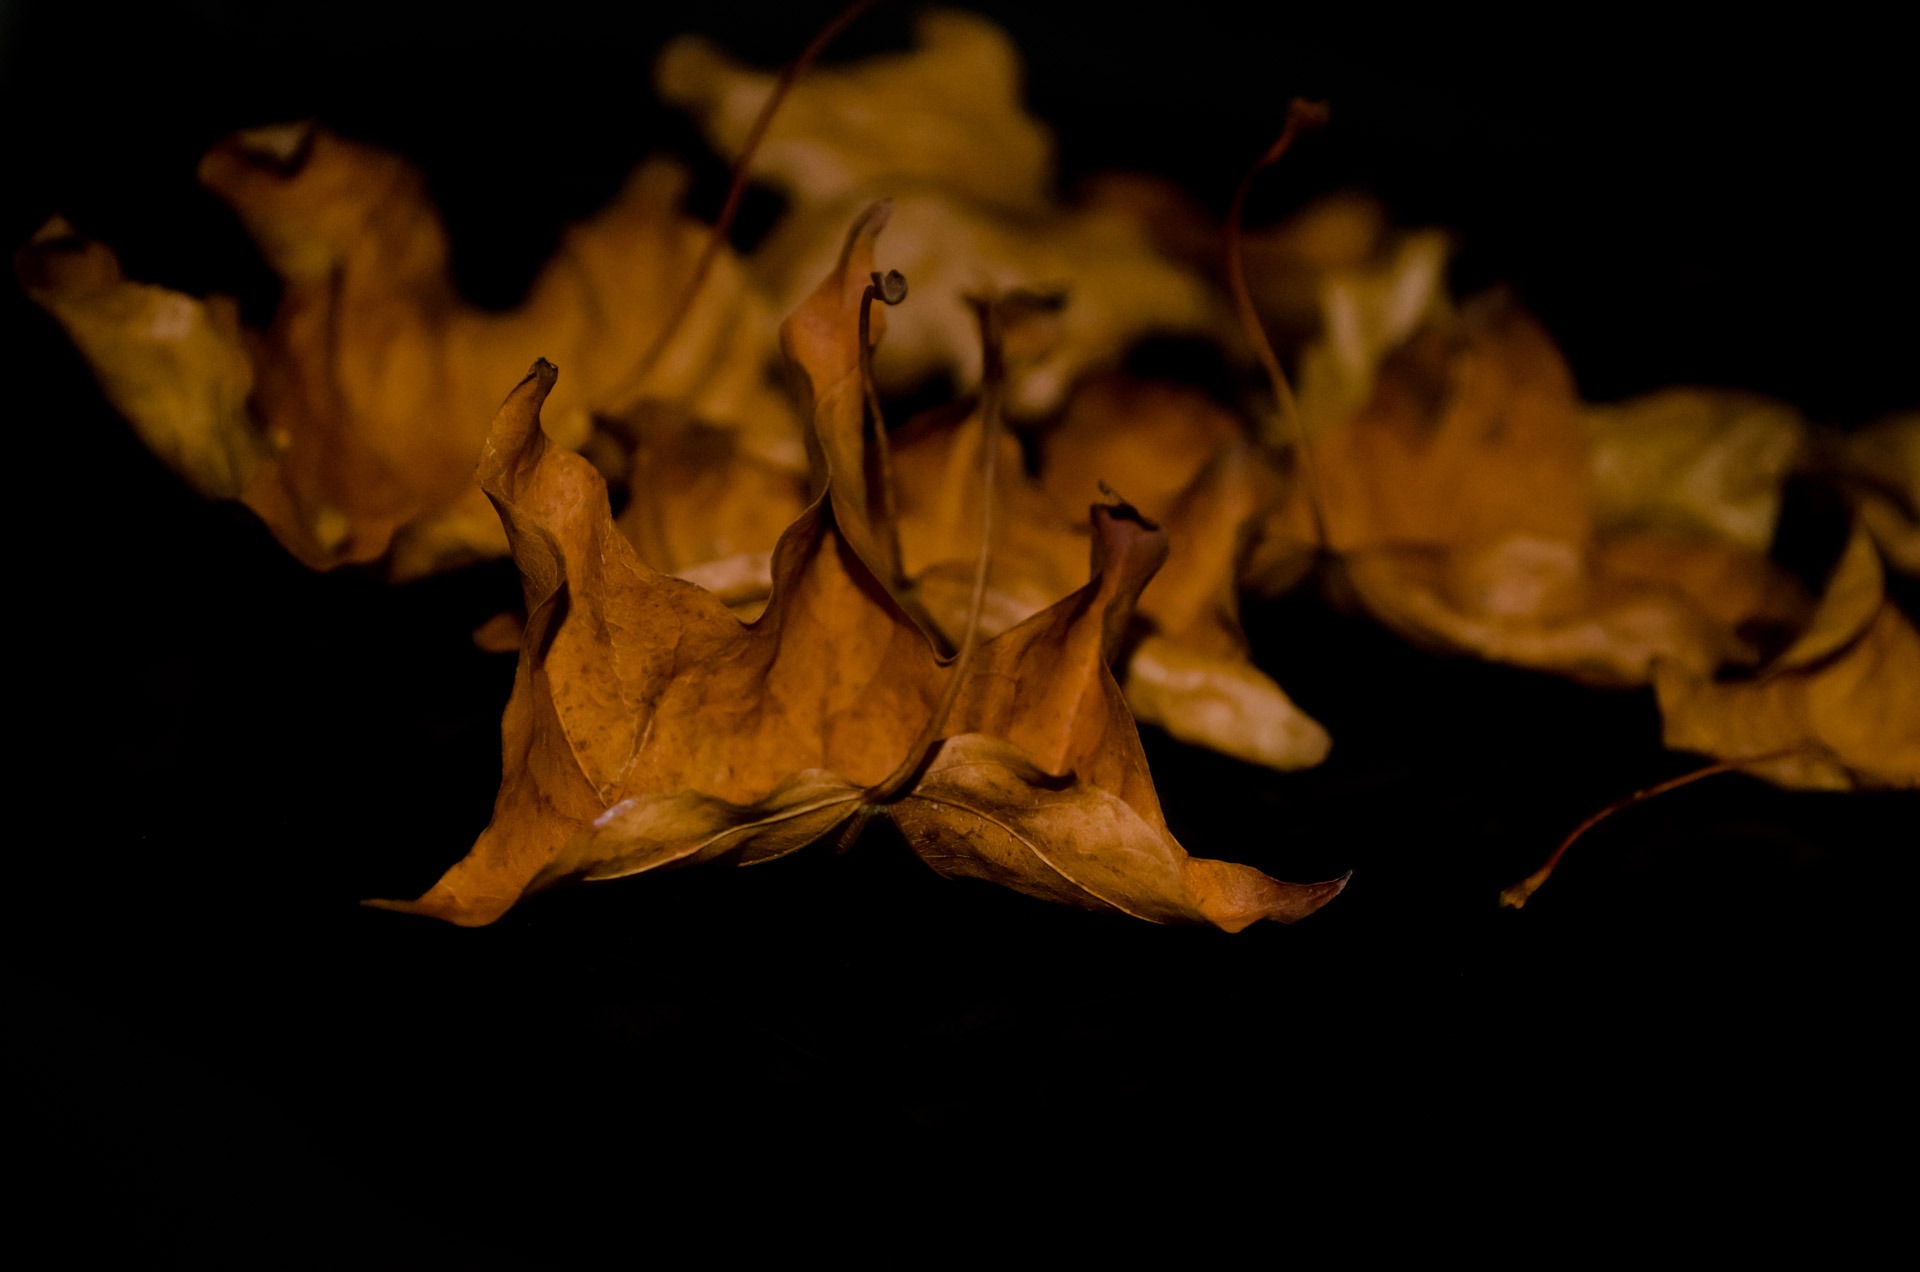
tree, nature, branch, light, plant, leaf, fall, flower, petal, color, macro, autumn, brown, darkness, black, season, maple leaf, close up, leaves, background, detail, canvas, macro photography, variants, woody plant